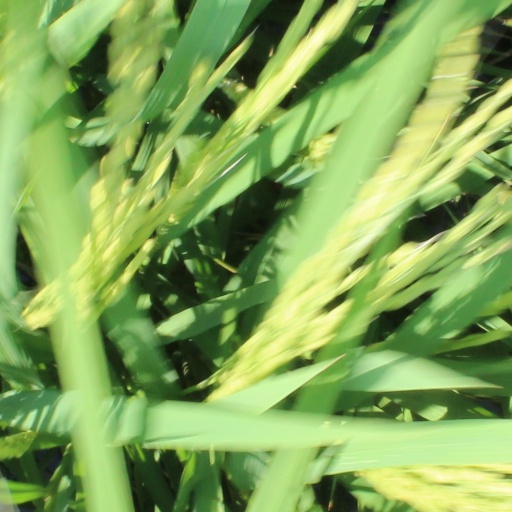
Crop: rice